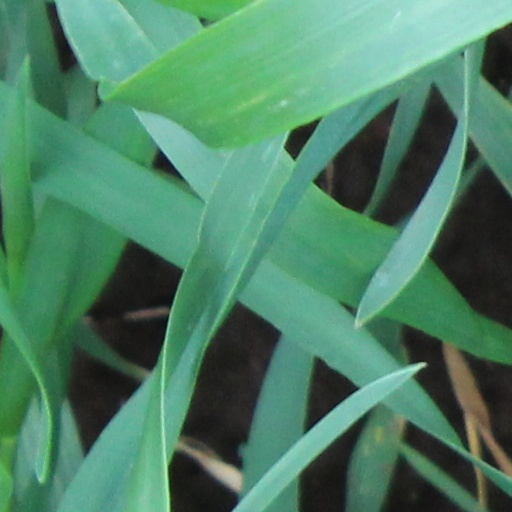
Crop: wheat